Lena Malkus

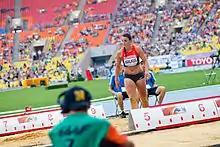
Lena Malkus, 2013 World Championships.

Lena Malkus (born 6 August 1993 in Bremen) is a German long jumper.